Long range shooting

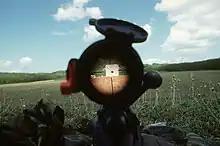
View through a 20x power scope sight with mil-dots at 300 yards (274 meters).

The ideal scope sight magnification for different types of long range shooting depends on application, scope quality and user preference. Different applications may have different shooting distances, light conditions, target sizes and target contrast against the background. Ideally scope magnification should be high enough while still being comfortable and safe to use.